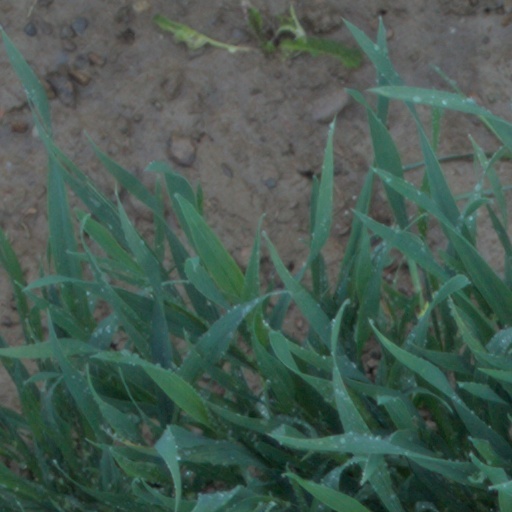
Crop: wheat